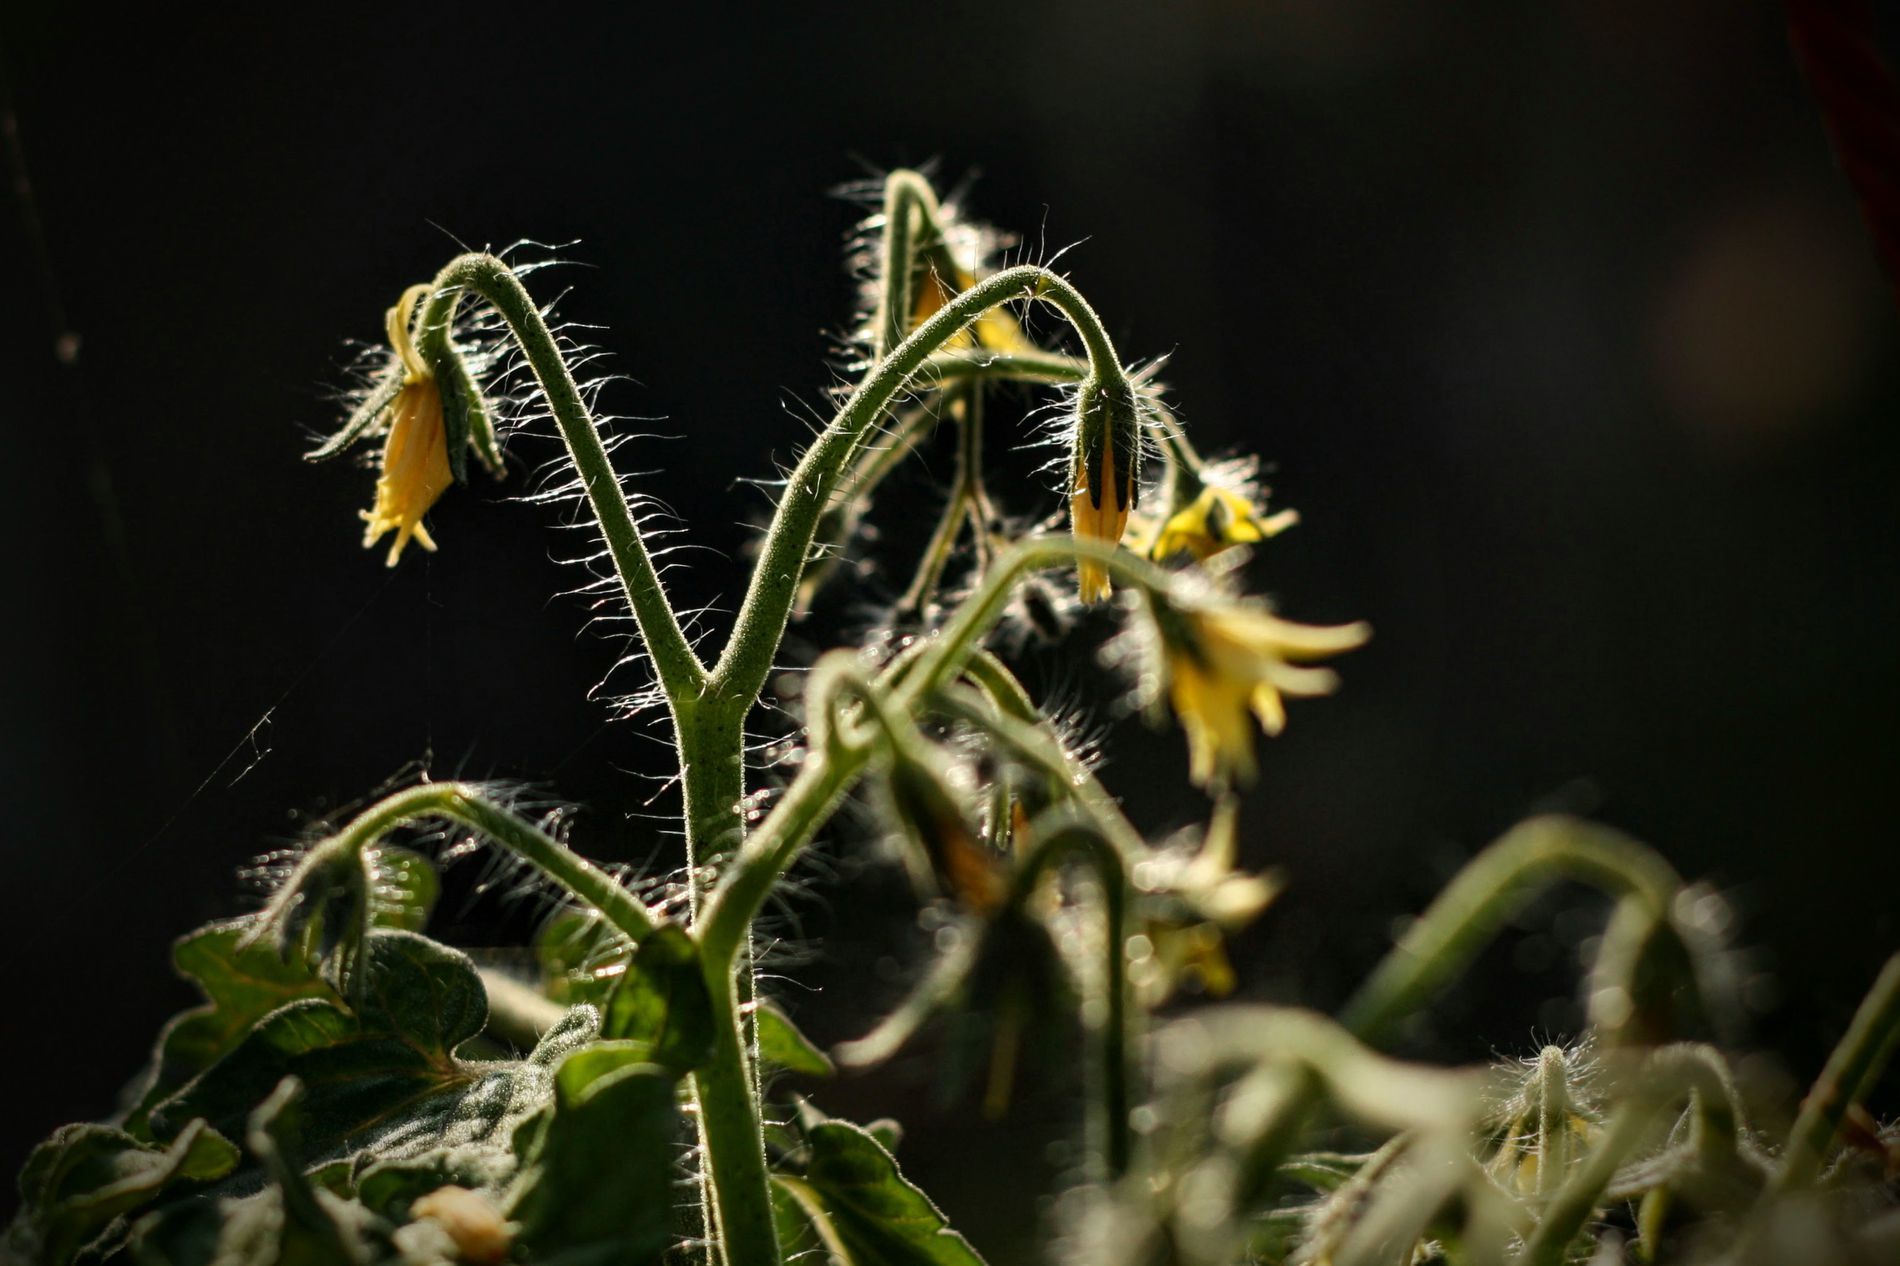
sleepy daisy
A close-up of delicate sleepy daisy yellow flowers. The low-angle, backlit image reveals fine details, such as the tiny hairs covering the plant's stems and leaves. The sunlight adds illumination to the plant and contrasts with the dark, hazy background. Some flowers are open, while others are still developing. The stems appear curved, adding fluidity to the plant.
The photo is probably of a garden, in the early morning, with the sun casting low-angle light on small daisies. The lighting is soft, and the background is dark and blurry, creating a contrast that highlights the plant. The photo is a natural macro, focusing on backlighting and depth of field. This type of photography shows the intricate beauty of objects.
Labels: Leaf, Plant, Flower, Petal, Bud, Sprout, Acanthaceae, Geranium, Pollen, Vegetation, Nature, Outdoors, Daffodil, Daisy, Animal, Invertebrate, Spider, Astragalus, Weather, Snow, background